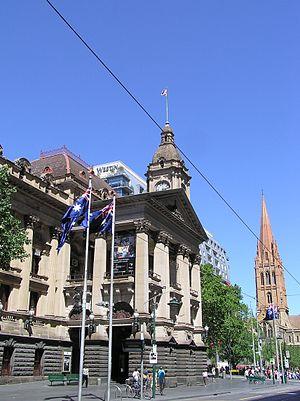
La Ville de Melbourne est une zone d'administration locale au centre-ville de Melbourne, dans l'État de Victoria, en Australie.